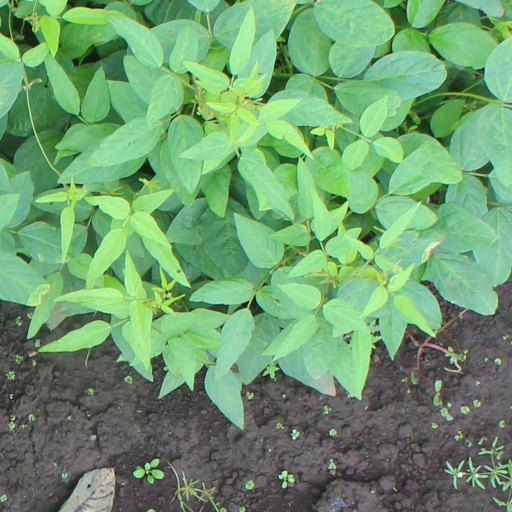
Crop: soybean